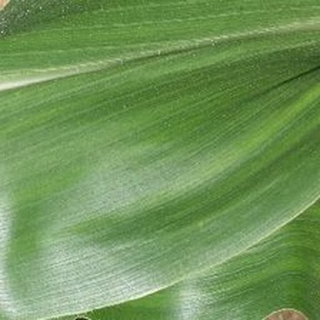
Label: healthy_corn